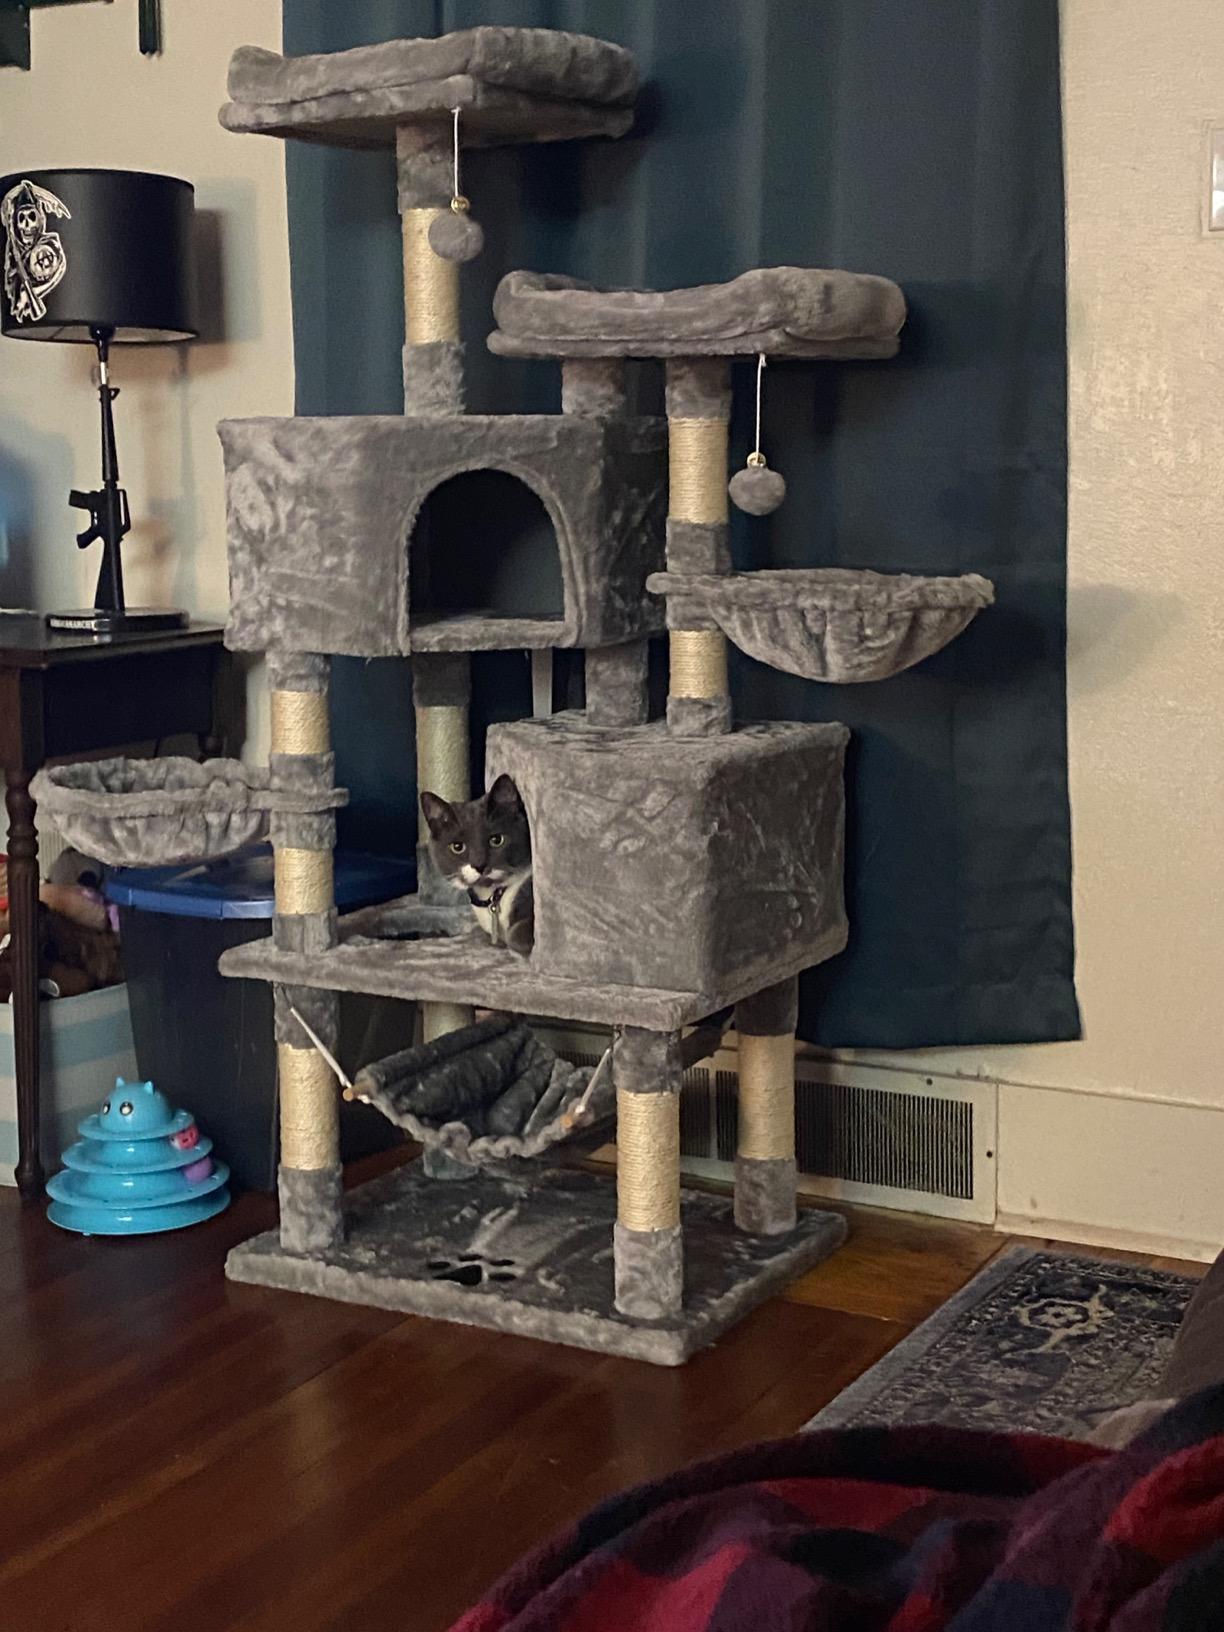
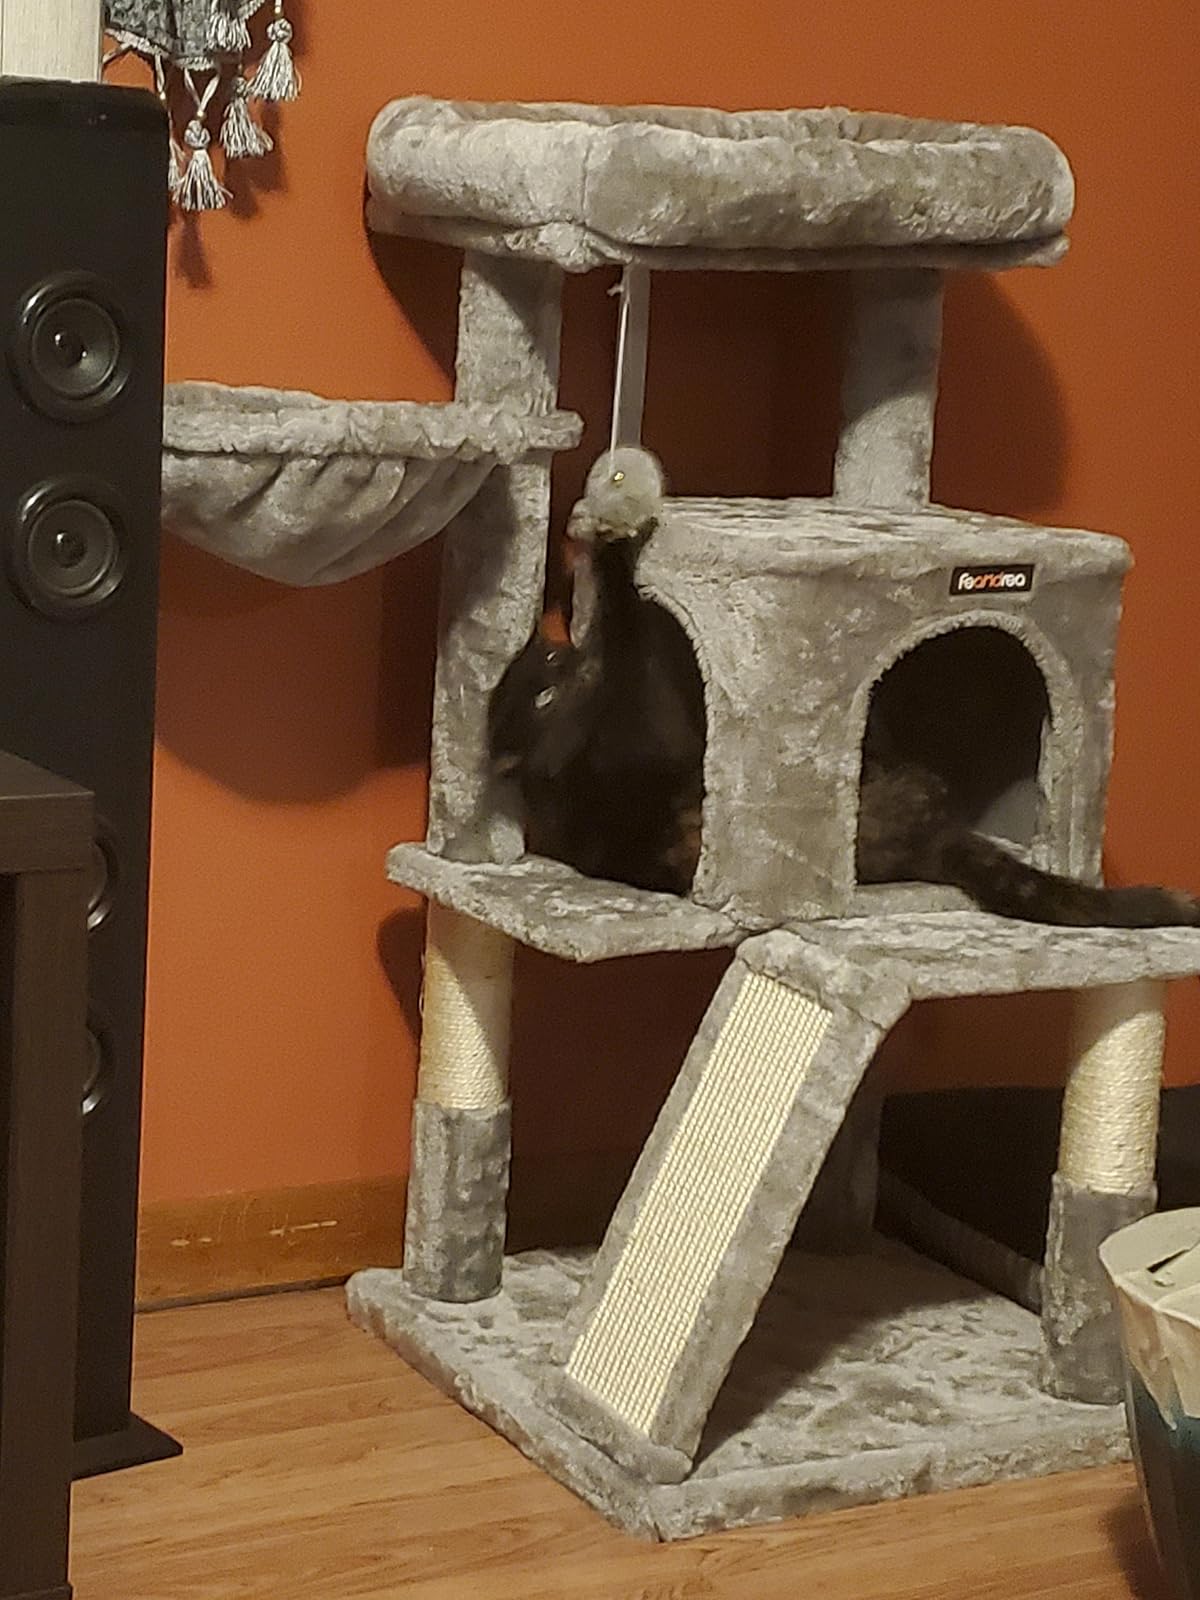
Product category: items_cat tree
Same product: no